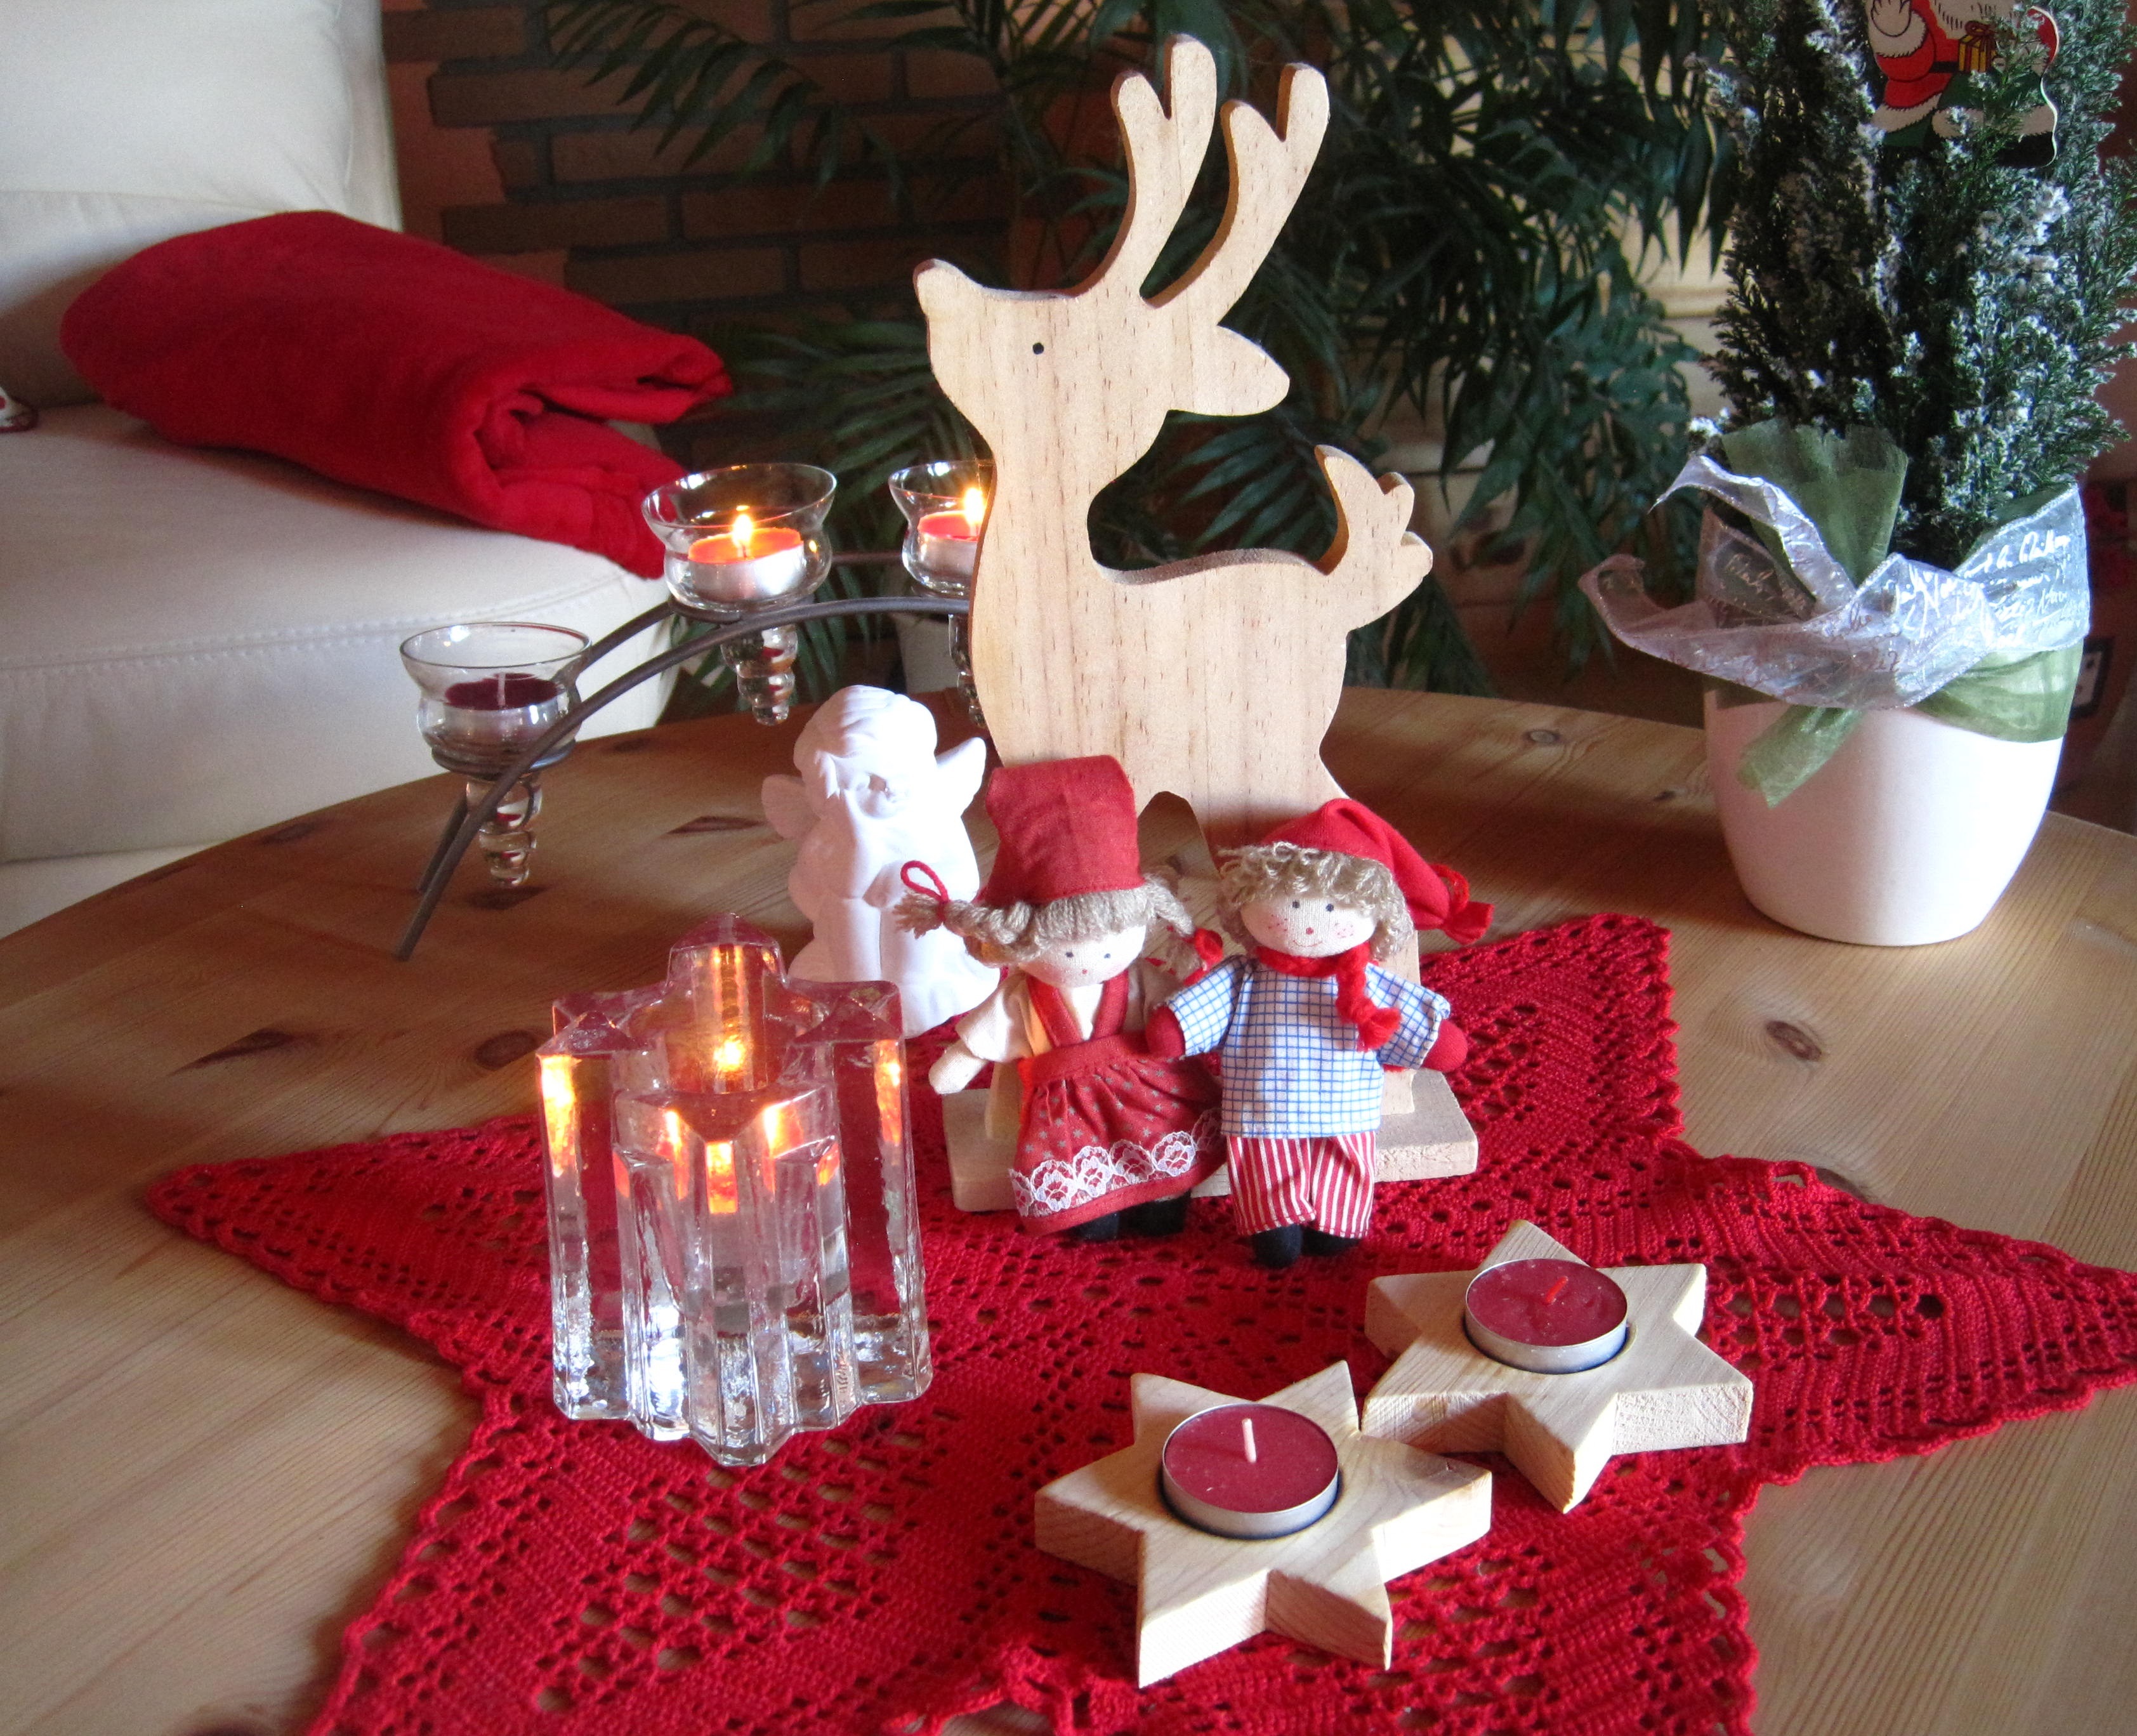
decoration, red, holiday, christmas, deco, advent, christmas decoration, christmas time, art, candles, reindeer, event, festive decorations, christmas jewelry, imp, christmas decorations, centrepiece, christmas decorated, wooden reindeer, skandinawisch, danish style